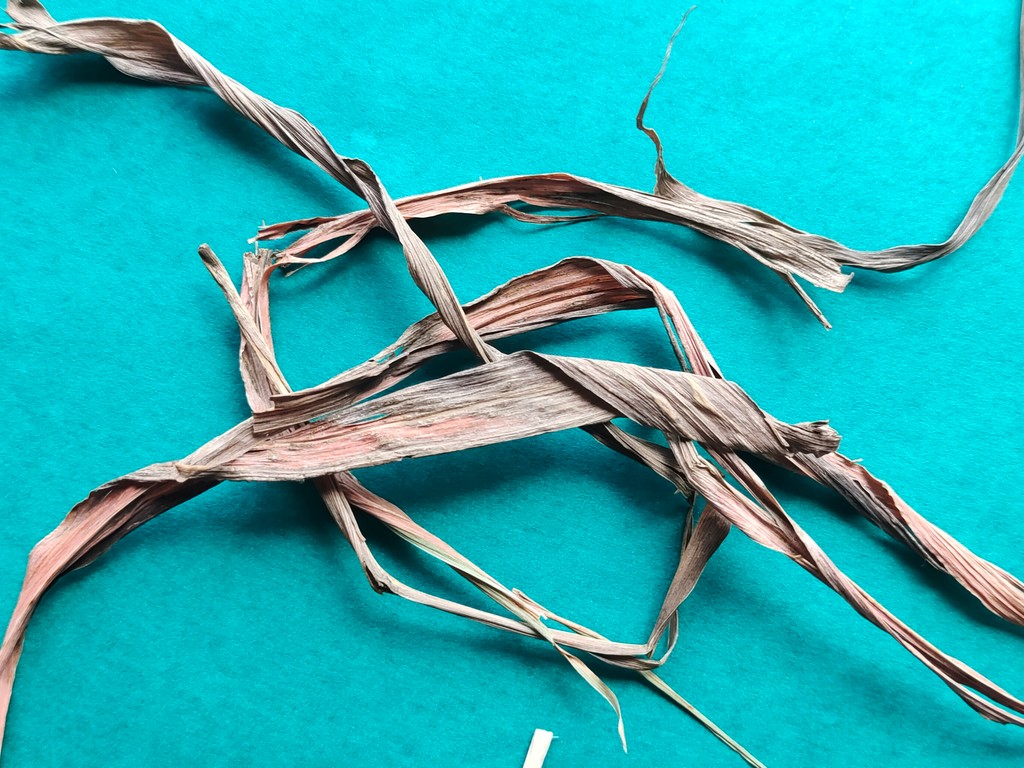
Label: Dried